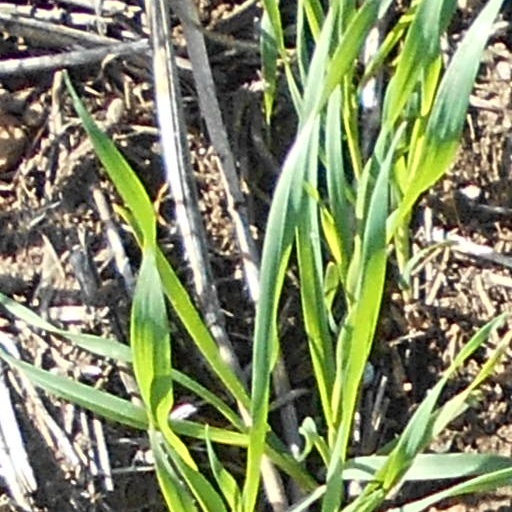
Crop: wheat